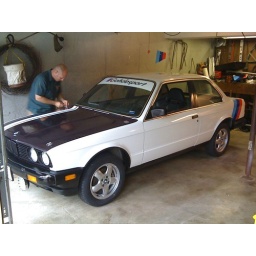
The car is (was) dark silver in color. It is now wrapped in vinyl, white and carbon fiber.